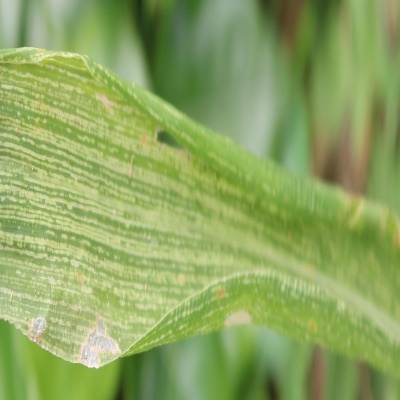
Crop: Maize
Condition: streak virus